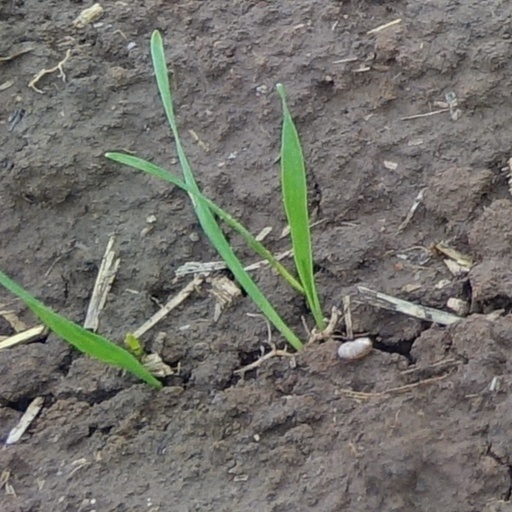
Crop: wheat